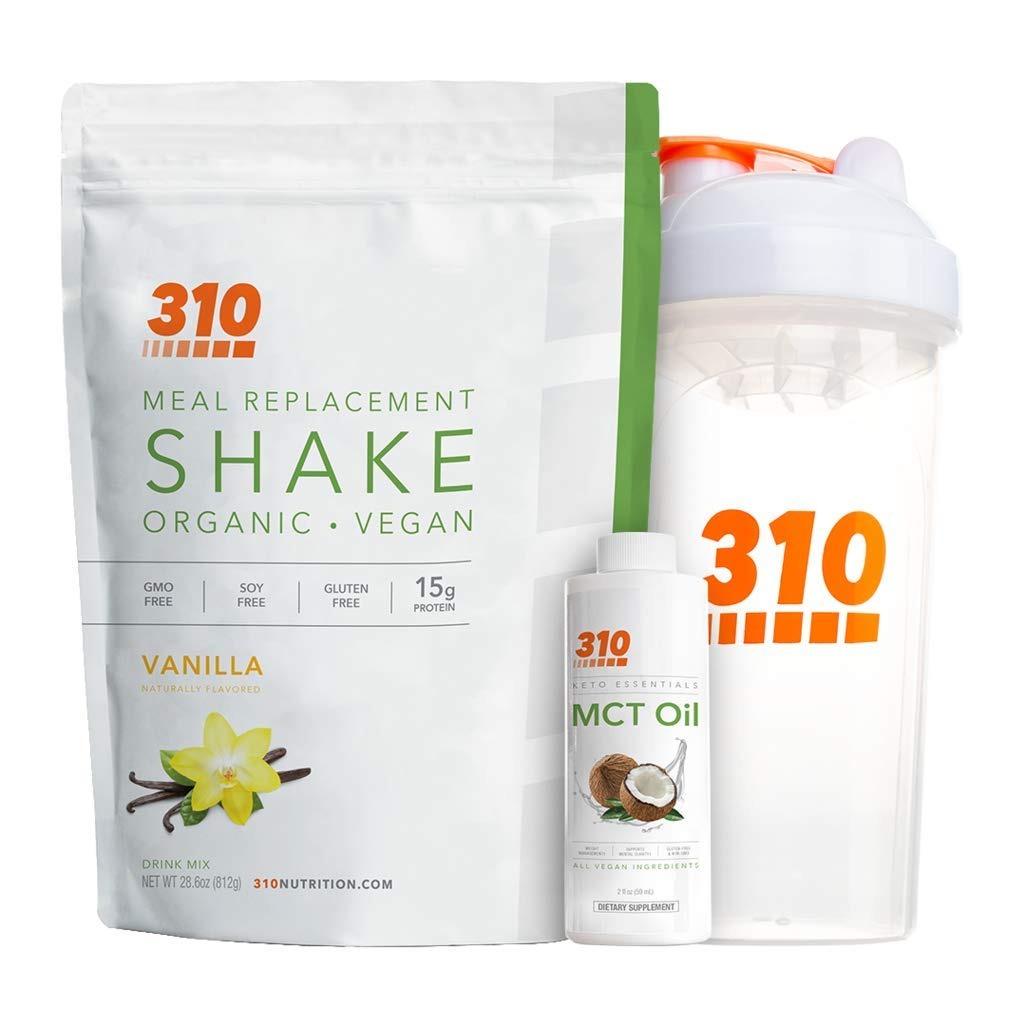
Item Name: Vegan Organic Plant Protein Powder and Meal Replacement Shake With Shaker Cup and 2 Oz MCT Oil - By 310 Nutrition - Gluten, Dairy and Soy Free - 0g of Sugar | Keto and Paleo Friendly (Vanilla)
Bullet Point 1: ORGANIC, VEGAN NUTRITION – All NEW 310 Shake features super-clean, organic, plant-based ingredients, including nutrient-packed proteins and superfoods for your healthiest life – and effective weight maintenance. Non-GMO and free from gluten, soy, dairy, sugar & artificial sweeteners.
Bullet Point 2: WELL-BALANCED, CONVENIENT MEALS – You can trust 310 Shakes to provide superior, well-balanced nutrition that’s perfect for busy lifestyles and on-the-go. Each shake offers 15g of protein, 5g of fiber, 2g of healthy fat, no sugar, and just 110 calories per serving.
Bullet Point 3: STAND-OUT TASTE – We use special technologies to make our proprietary Tri-Plex blend of highly-nutritious plant proteins (Pea, Brown Rice, and Pumpkin), combined with plant-based sweeteners to create the ultimate creamy texture and superior taste!
Bullet Point 4: POWERFUL SUPERFOODS – The formula also includes amazingly-nutritious organic greens and superfoods for immune support and total body health and vitality! This includes organic apple, beet root, broccoli, turmeric, ginger, spirulina, chaga mushroom, spinach, alfalfa, and chlorella.
Bullet Point 5: LOW-CARB & KETO-FRIENDLY – Plus, with only 2g of net carbs per serving, this shake is ideal for low-carb diets and keto lifestyles! Add some 310 MCT Oil into your shake to increase the fat content even more and give an extra boost of energy!
Product Description: INTRODUCING ALL-NEW ORGANIC, VEGAN 310 SHAKE<br><br> While there’s lots of plant-based protein powders available, you’ll be hard-pressed to find one with an ingredient profile as clean as 310 Shake – that also tastes delicious and is ideal for weight maintenance!<br><br> The NEW 310 Shake formula features 15g of a special Tri-Plex Blend of highly-nutritious plant-based proteins – pea, brown rice and pumpkin – to help boost your metabolism and keep you full and satisfied for hours. The proteins are also ideal for helping you build lean muscle to meet your fitness goals.<br><br> You’ll also be blown away by how great these shakes taste, at no cost to your health… Instead of the added sugar or artificial sweeteners that you’ll find in so many other shakes, we use plant-based sweeteners like Stevia and Monk Fruit. And our plant protein blend gives the shakes a remarkably creamy and smooth texture.<br><br> Plus, we don’t stop at amazing, high-quality plant proteins… there’s also powerful superfoods to support your optimal health. Having a hard time getting in all your vegetable servings? This shake offers some of the most nutritious veggies around, plus powerful superfoods you wouldn’t normally get in your diet… like nutrient-packed algae’s chlorella and spirulina.<br><br> You also get ingredients for great immune support like organic turmeric powder, chaga mushroom, and ginger root – along with fruits and veggies that are jam-packed with essential vitamins and minerals… like spinach, beet root and broccoli.<br><br> Think you’re too busy to eat clean and healthy for weight maintenance or simply feeling your absolute best?! Think again! With 310 Shakes, you can have well-balanced, super-nutritious meals in no time! The shakes are perfect for men or women and can be mixed up in literal seconds in your 310 Shaker Cup! They’re an absolute must for fitting superior nutrition into your busy lifestyle – Get yours!
Value: 28.6
Unit: Ounce

Price: 74.99